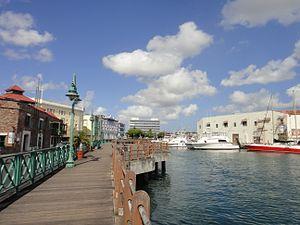
Centre historique de Bridgetown et sa garnison (Barbade) Español: El Centro histórico de Bridgetown y su guarnición militar 日本語: ブリッジタウン歴史地区とその要塞 中文: 布里奇顿及其军事要塞